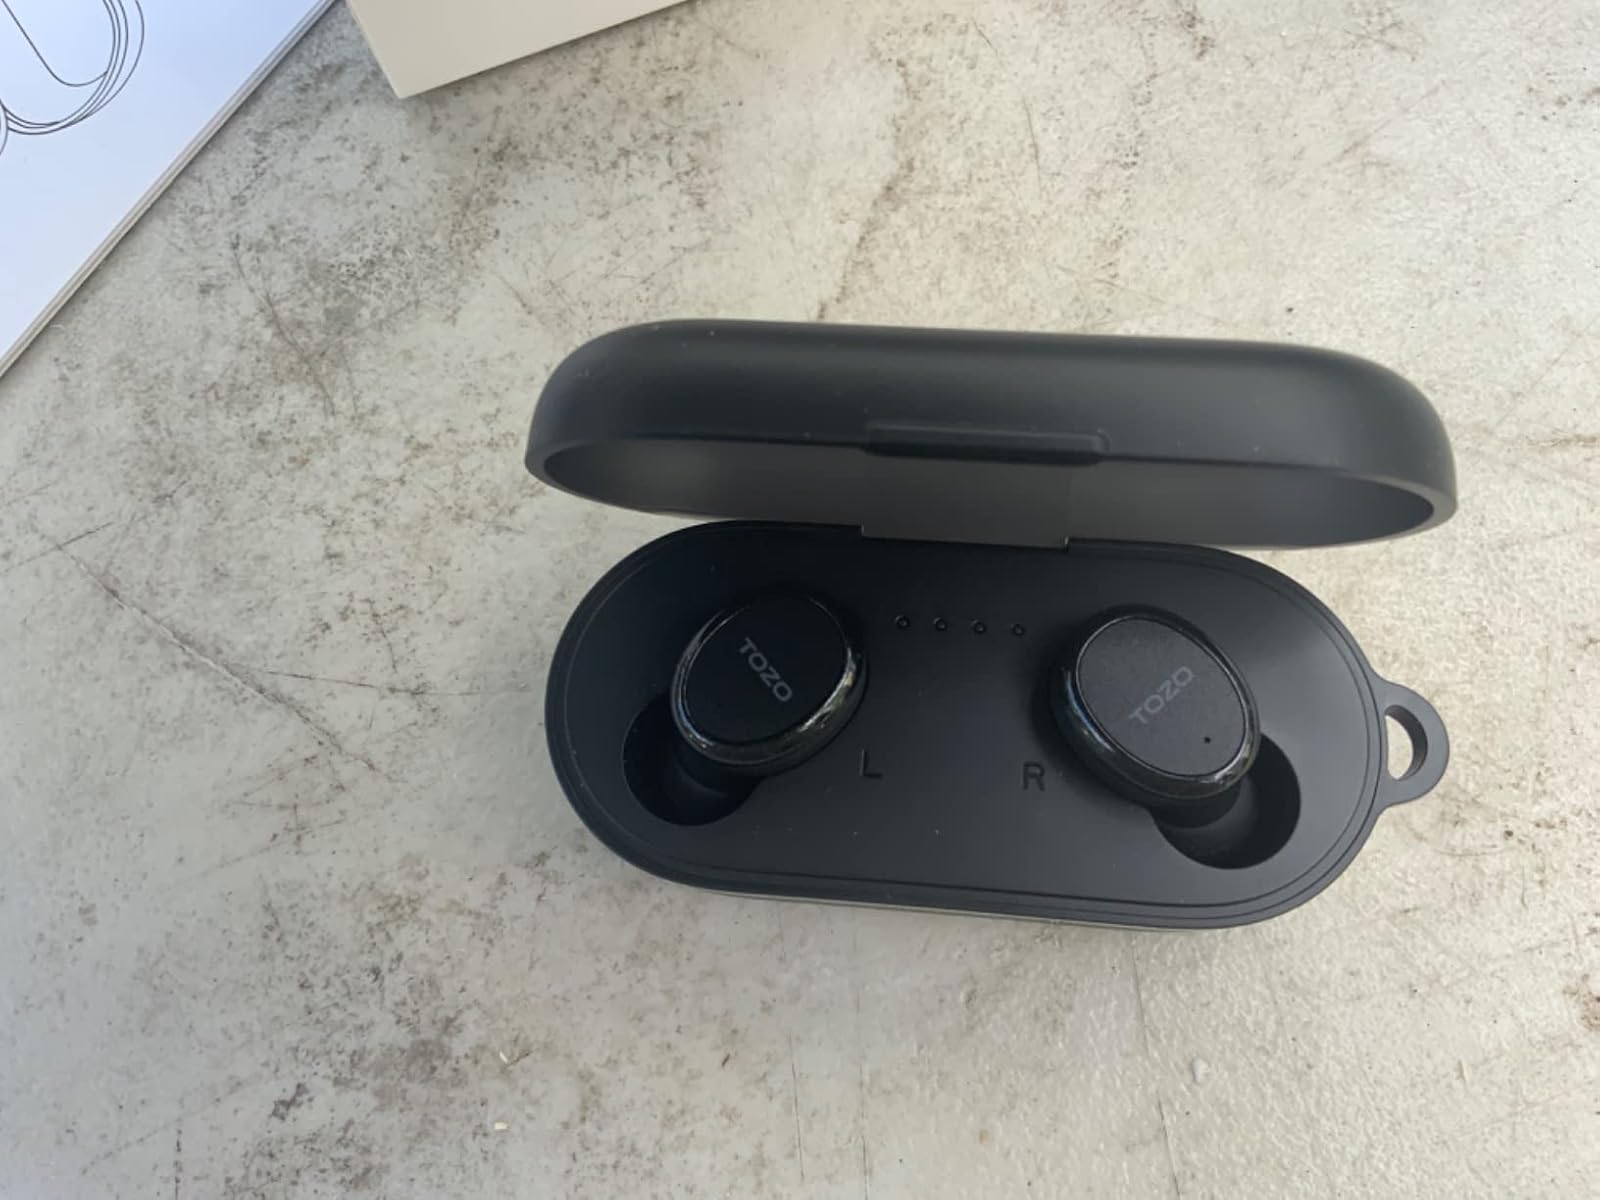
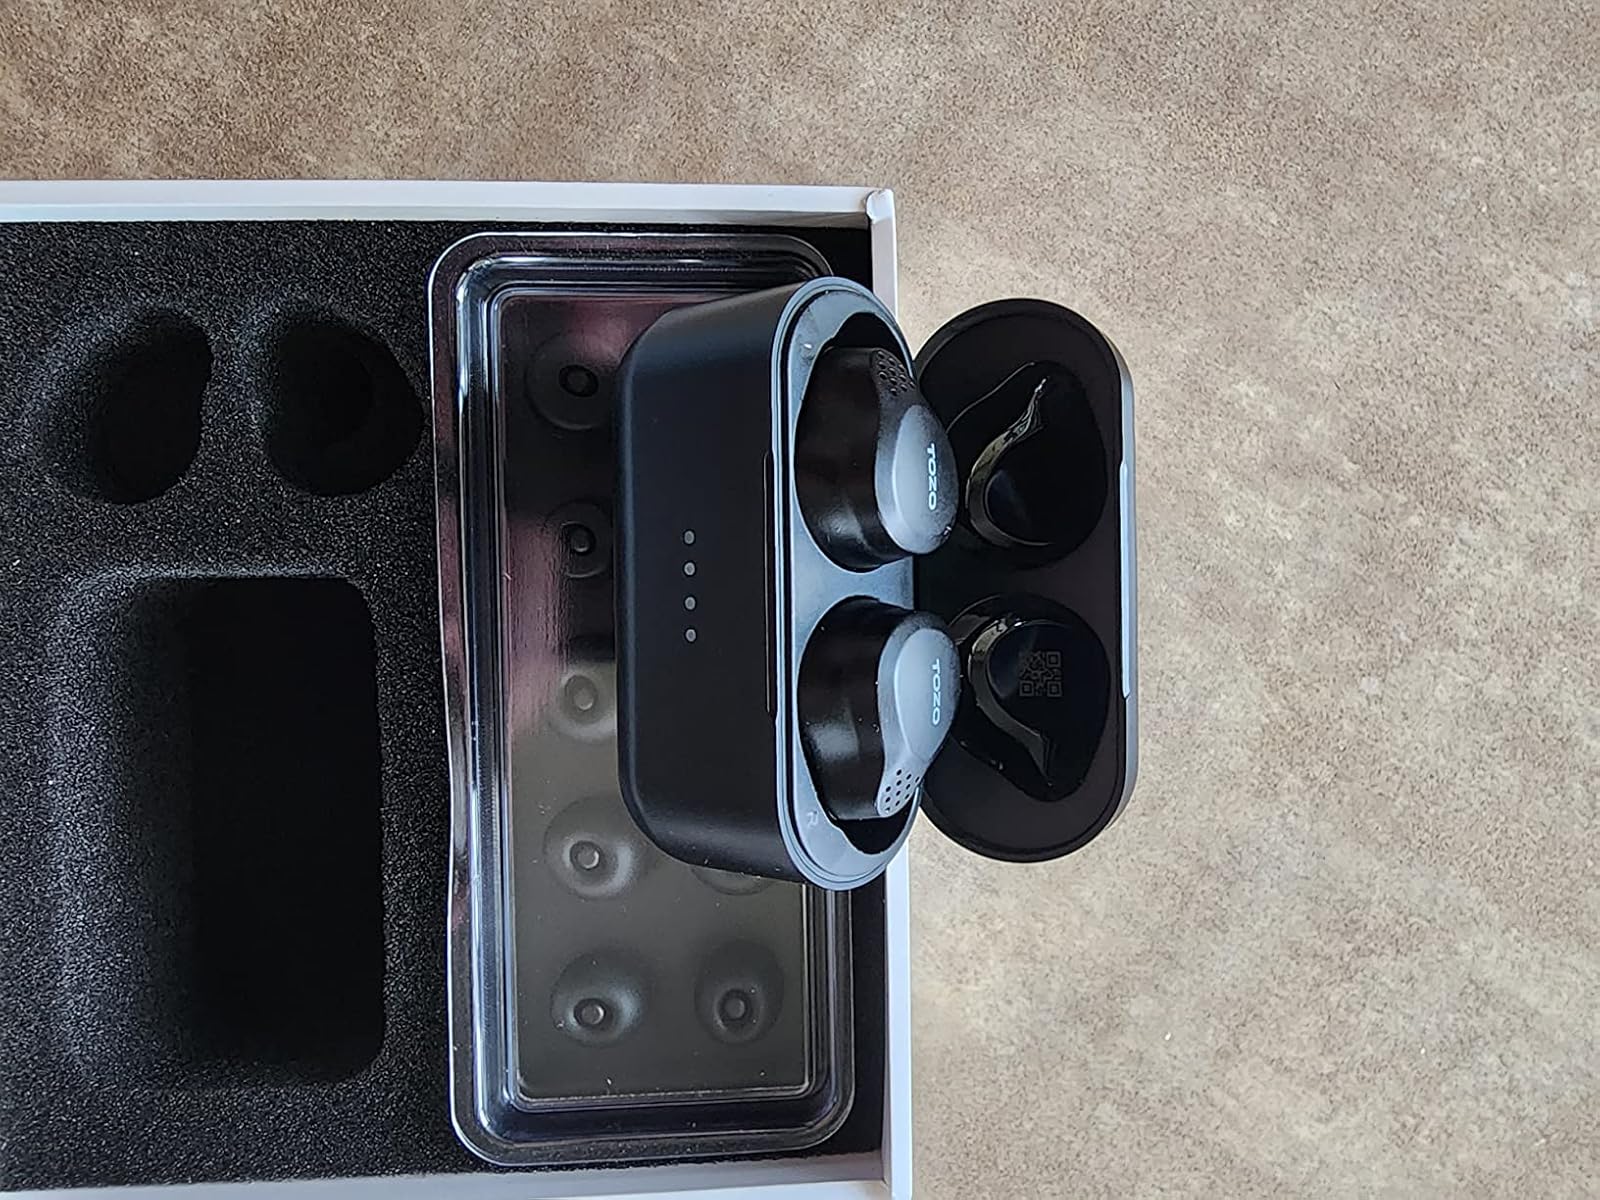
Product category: earbuds
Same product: no